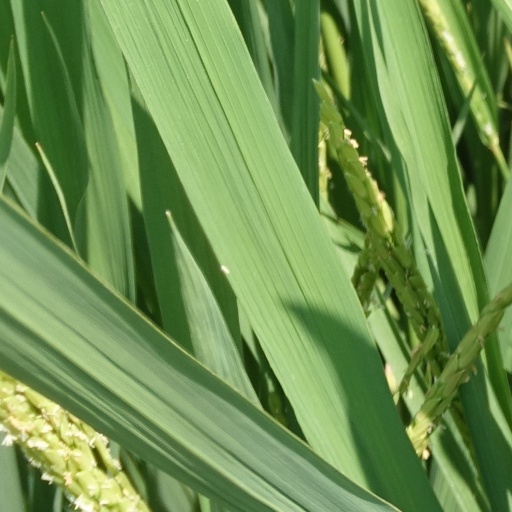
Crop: rice